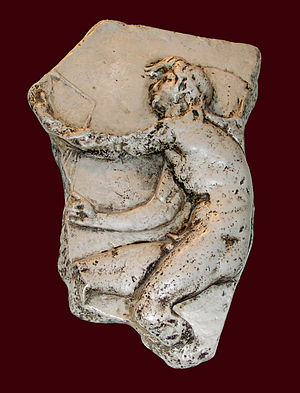
Kairos
Kairosrelief af Lysippos. Kopi i Johannesklosteret i Trogir
Kairos